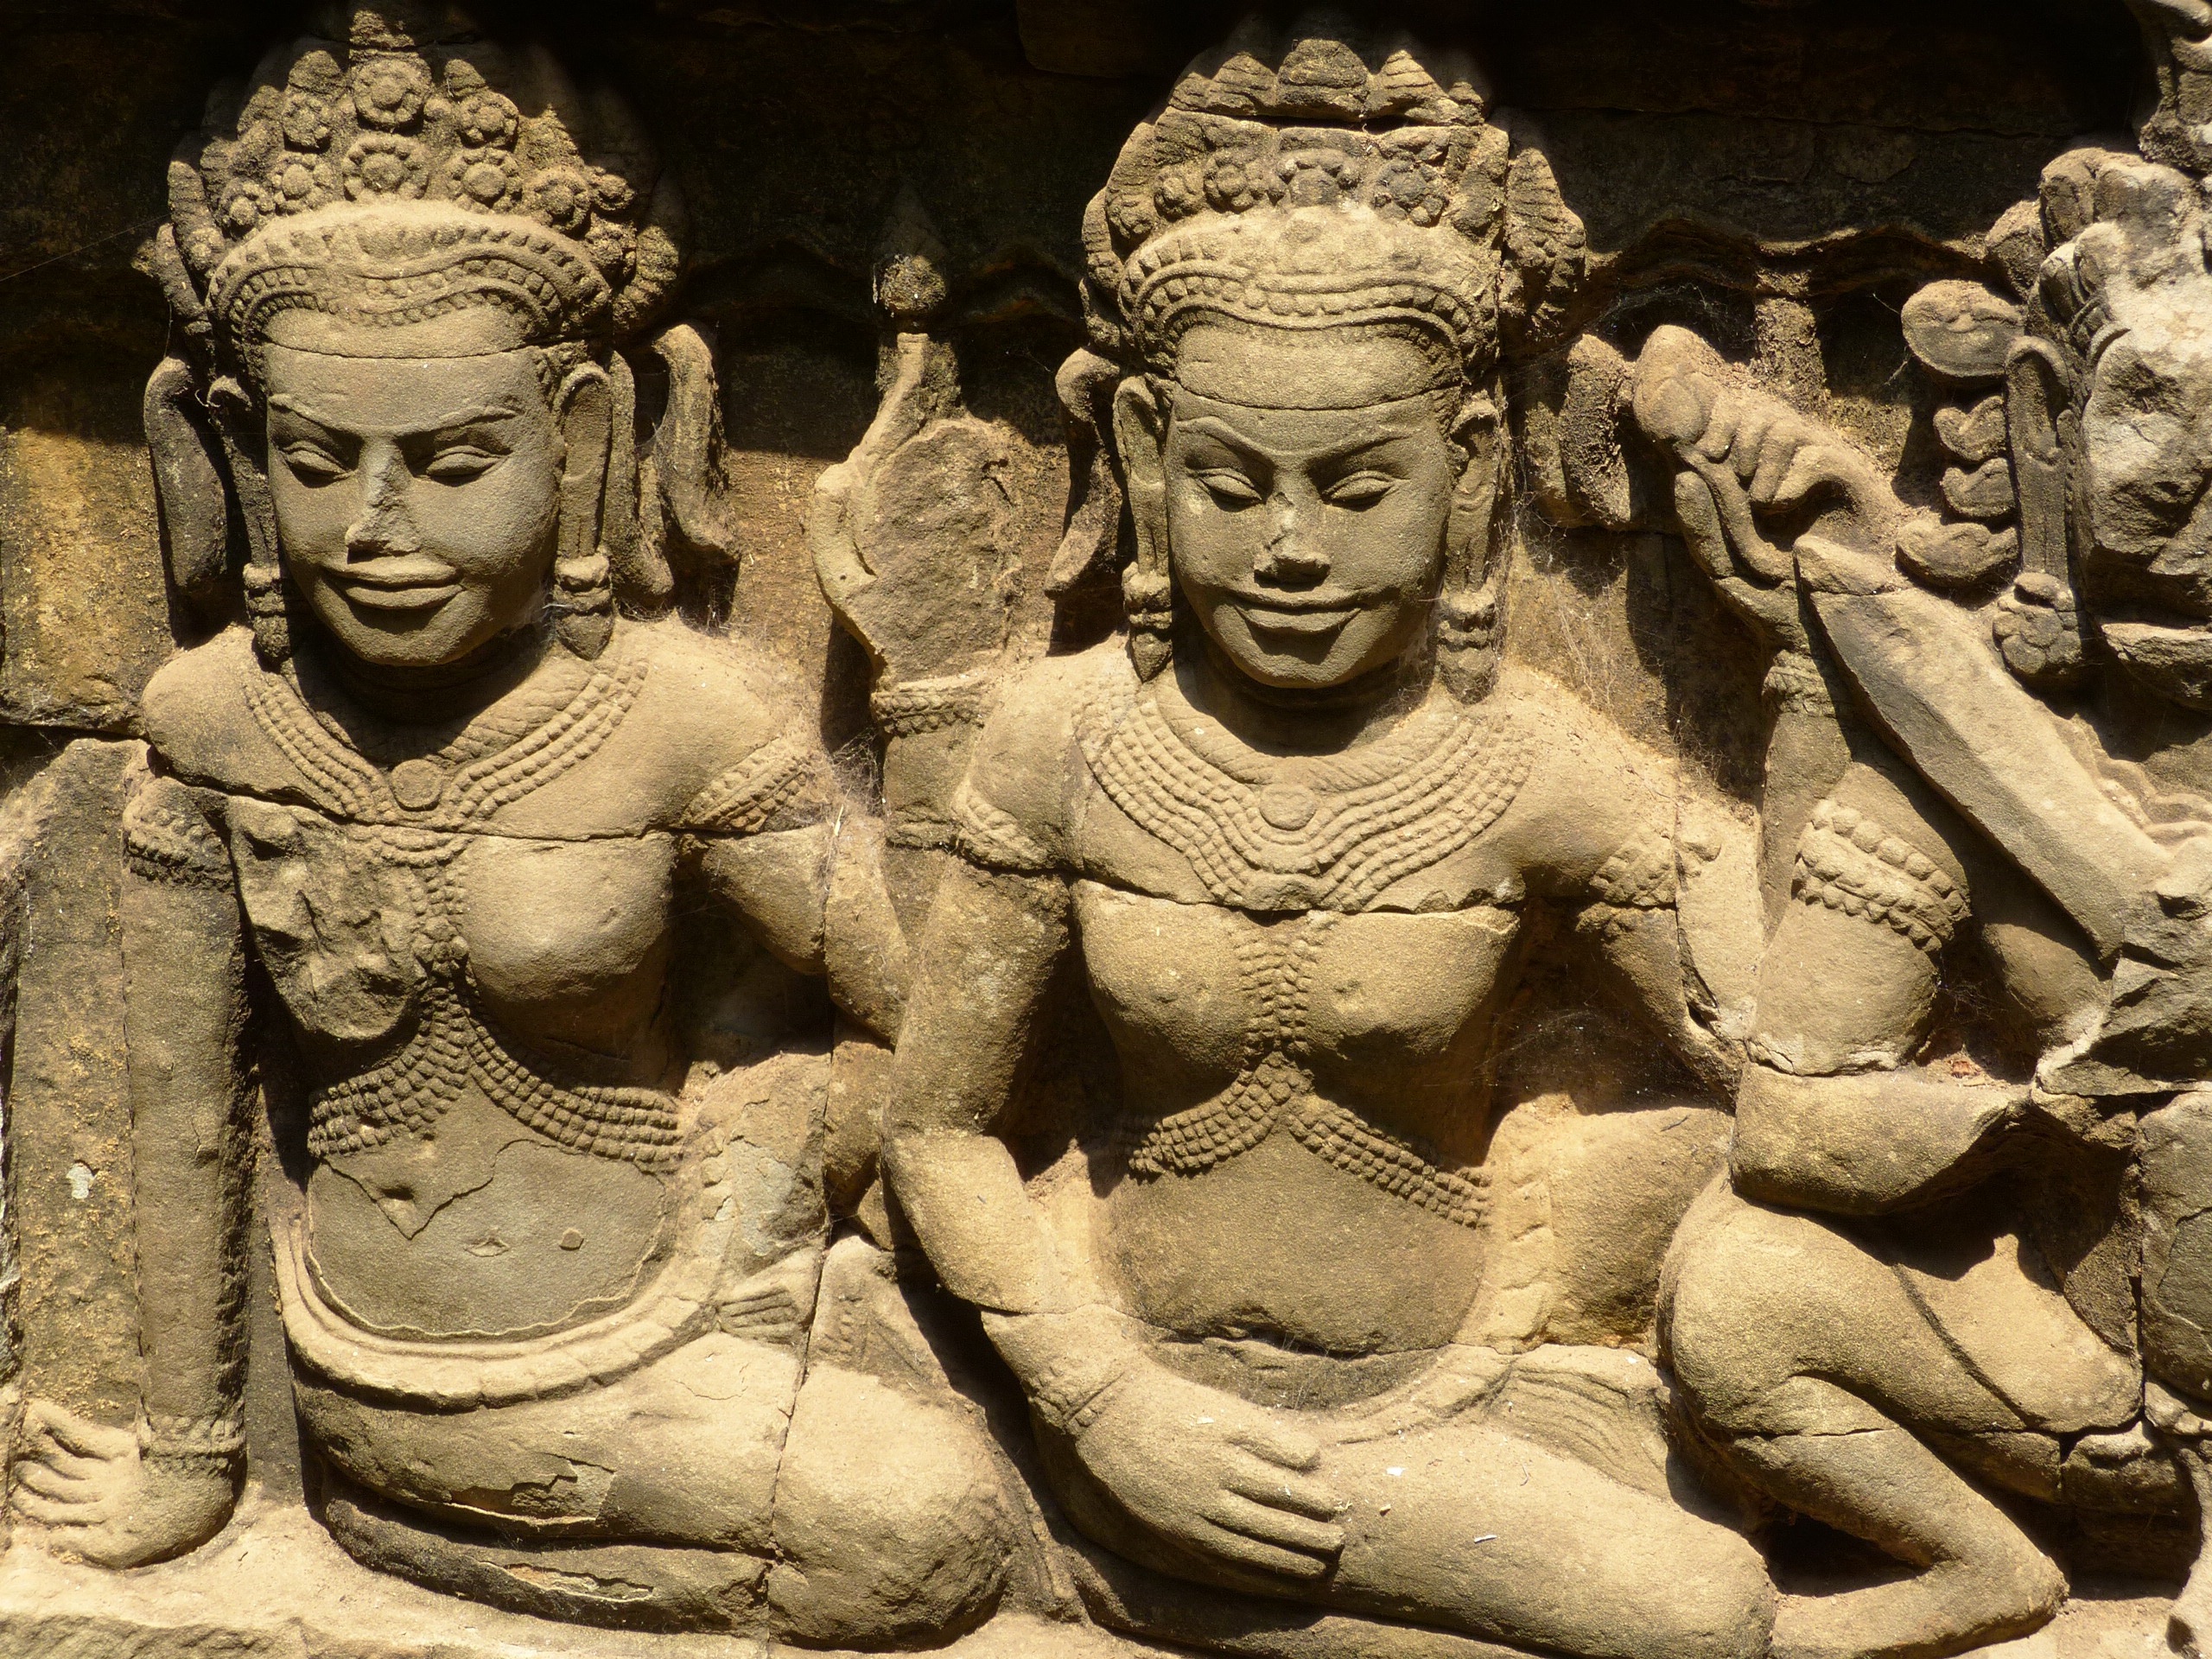
monument, statue, sculpture, art, anthropology, temple, cambodia, history, carving, relief, angkor wat, mythology, stone relief, archaeological site, stone carving, bayon, hindu temple, gautama buddha, ancient history, human positions, classical sculpture